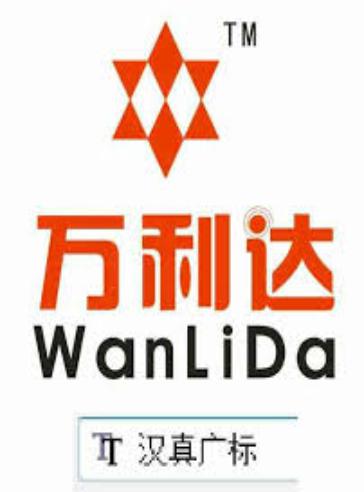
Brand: malata-1
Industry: Electronic